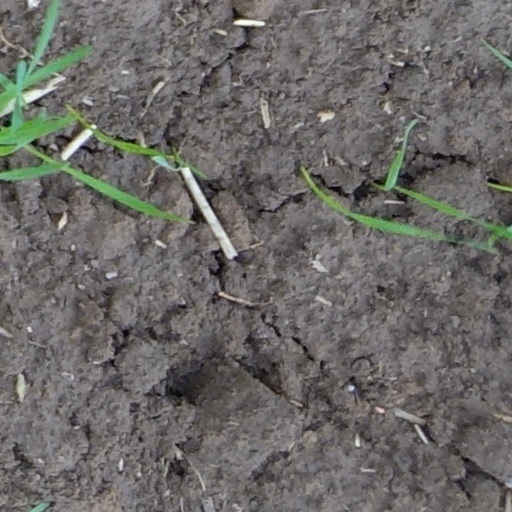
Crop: wheat